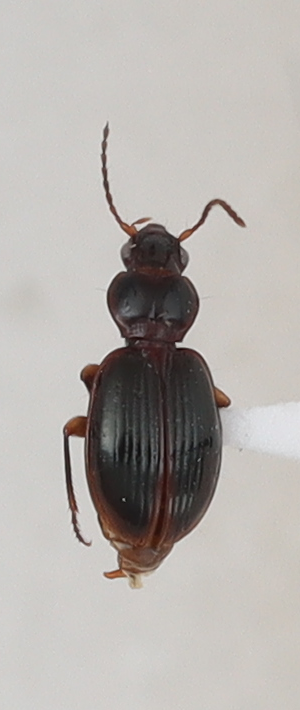
Scientific name: Mecyclothorax konanus
Plot: 6
Trap: W
Collected: 20200901